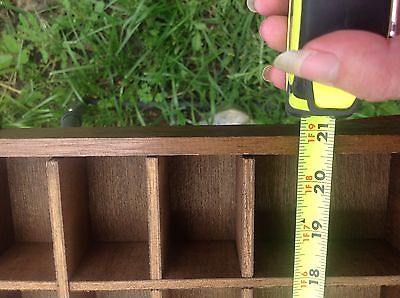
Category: cabinet